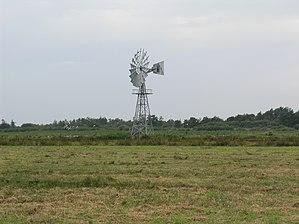
Cet article recense les moulins à vent de la province de Frise, aux Pays-Bas.